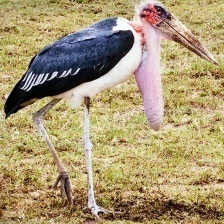
Species: MARABOU STORK
Scientific name: LEPTOPTILOS CRUMENIFER
ImageNet parent category: white_stork